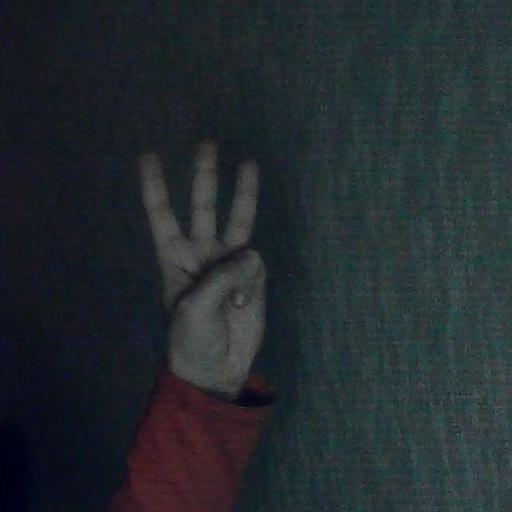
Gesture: three